Destiny's Child

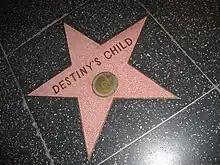
Destiny's Child's star on the Hollywood Walk of Fame.

Destiny's Child have been referred to as R&B icons, and have sold more than 60 million records worldwide. Following the disbandment of Destiny's Child, MTV News writer James Montgomery noted that "they have left a fairly sizable legacy behind" as "one of the best-selling female pop vocal groups in history." "Billboard" observed that Destiny's Child were "defined by a combination of feisty female empowerment anthems, killer dance moves and an enviable fashion sense," while "Essence" noted that they "set trends with their harmonious music and cutting-edge style." In 2015, Daisy Jones of "Dazed" published an article on how the group made a significant impact in R&B music, writing "Without a hint of rose tint, Destiny's Child legitimately transformed the sound of R&B forever... their distinct influence can be found peppered all over today's pop landscape, from Tinashe to Ariana Grande." Nicole Marrow of "The Cut" magazine believed that R&B music in the 1990s and early 2000s "was virtually redefined by the success of powerhouse performers like TLC and Destiny's Child, who preached a powerful litany of embracing womanhood and celebrating individuality." Hugh McIntyre of "Forbes" wrote that before The Pussycat Dolls and Danity Kane burst onto the music scene in the mid-2000s, Destiny's Child were "the reigning queens" of the girl group genre.